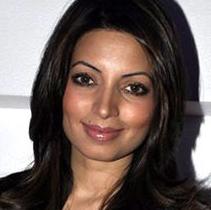
Age: 30